Describe the emotion expressed in this image:  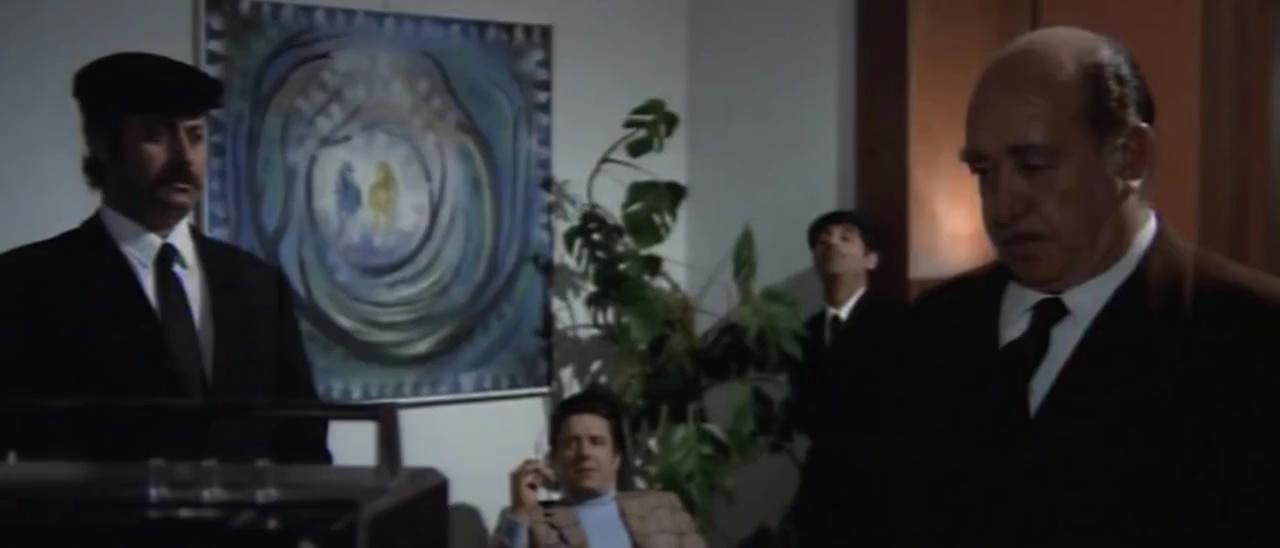
This person displays Pain, valence and arousal with low intensity.